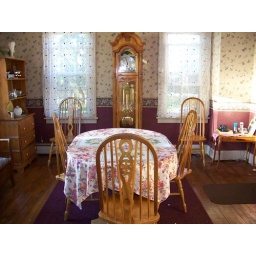
Our house is over 100 years and rock steady.